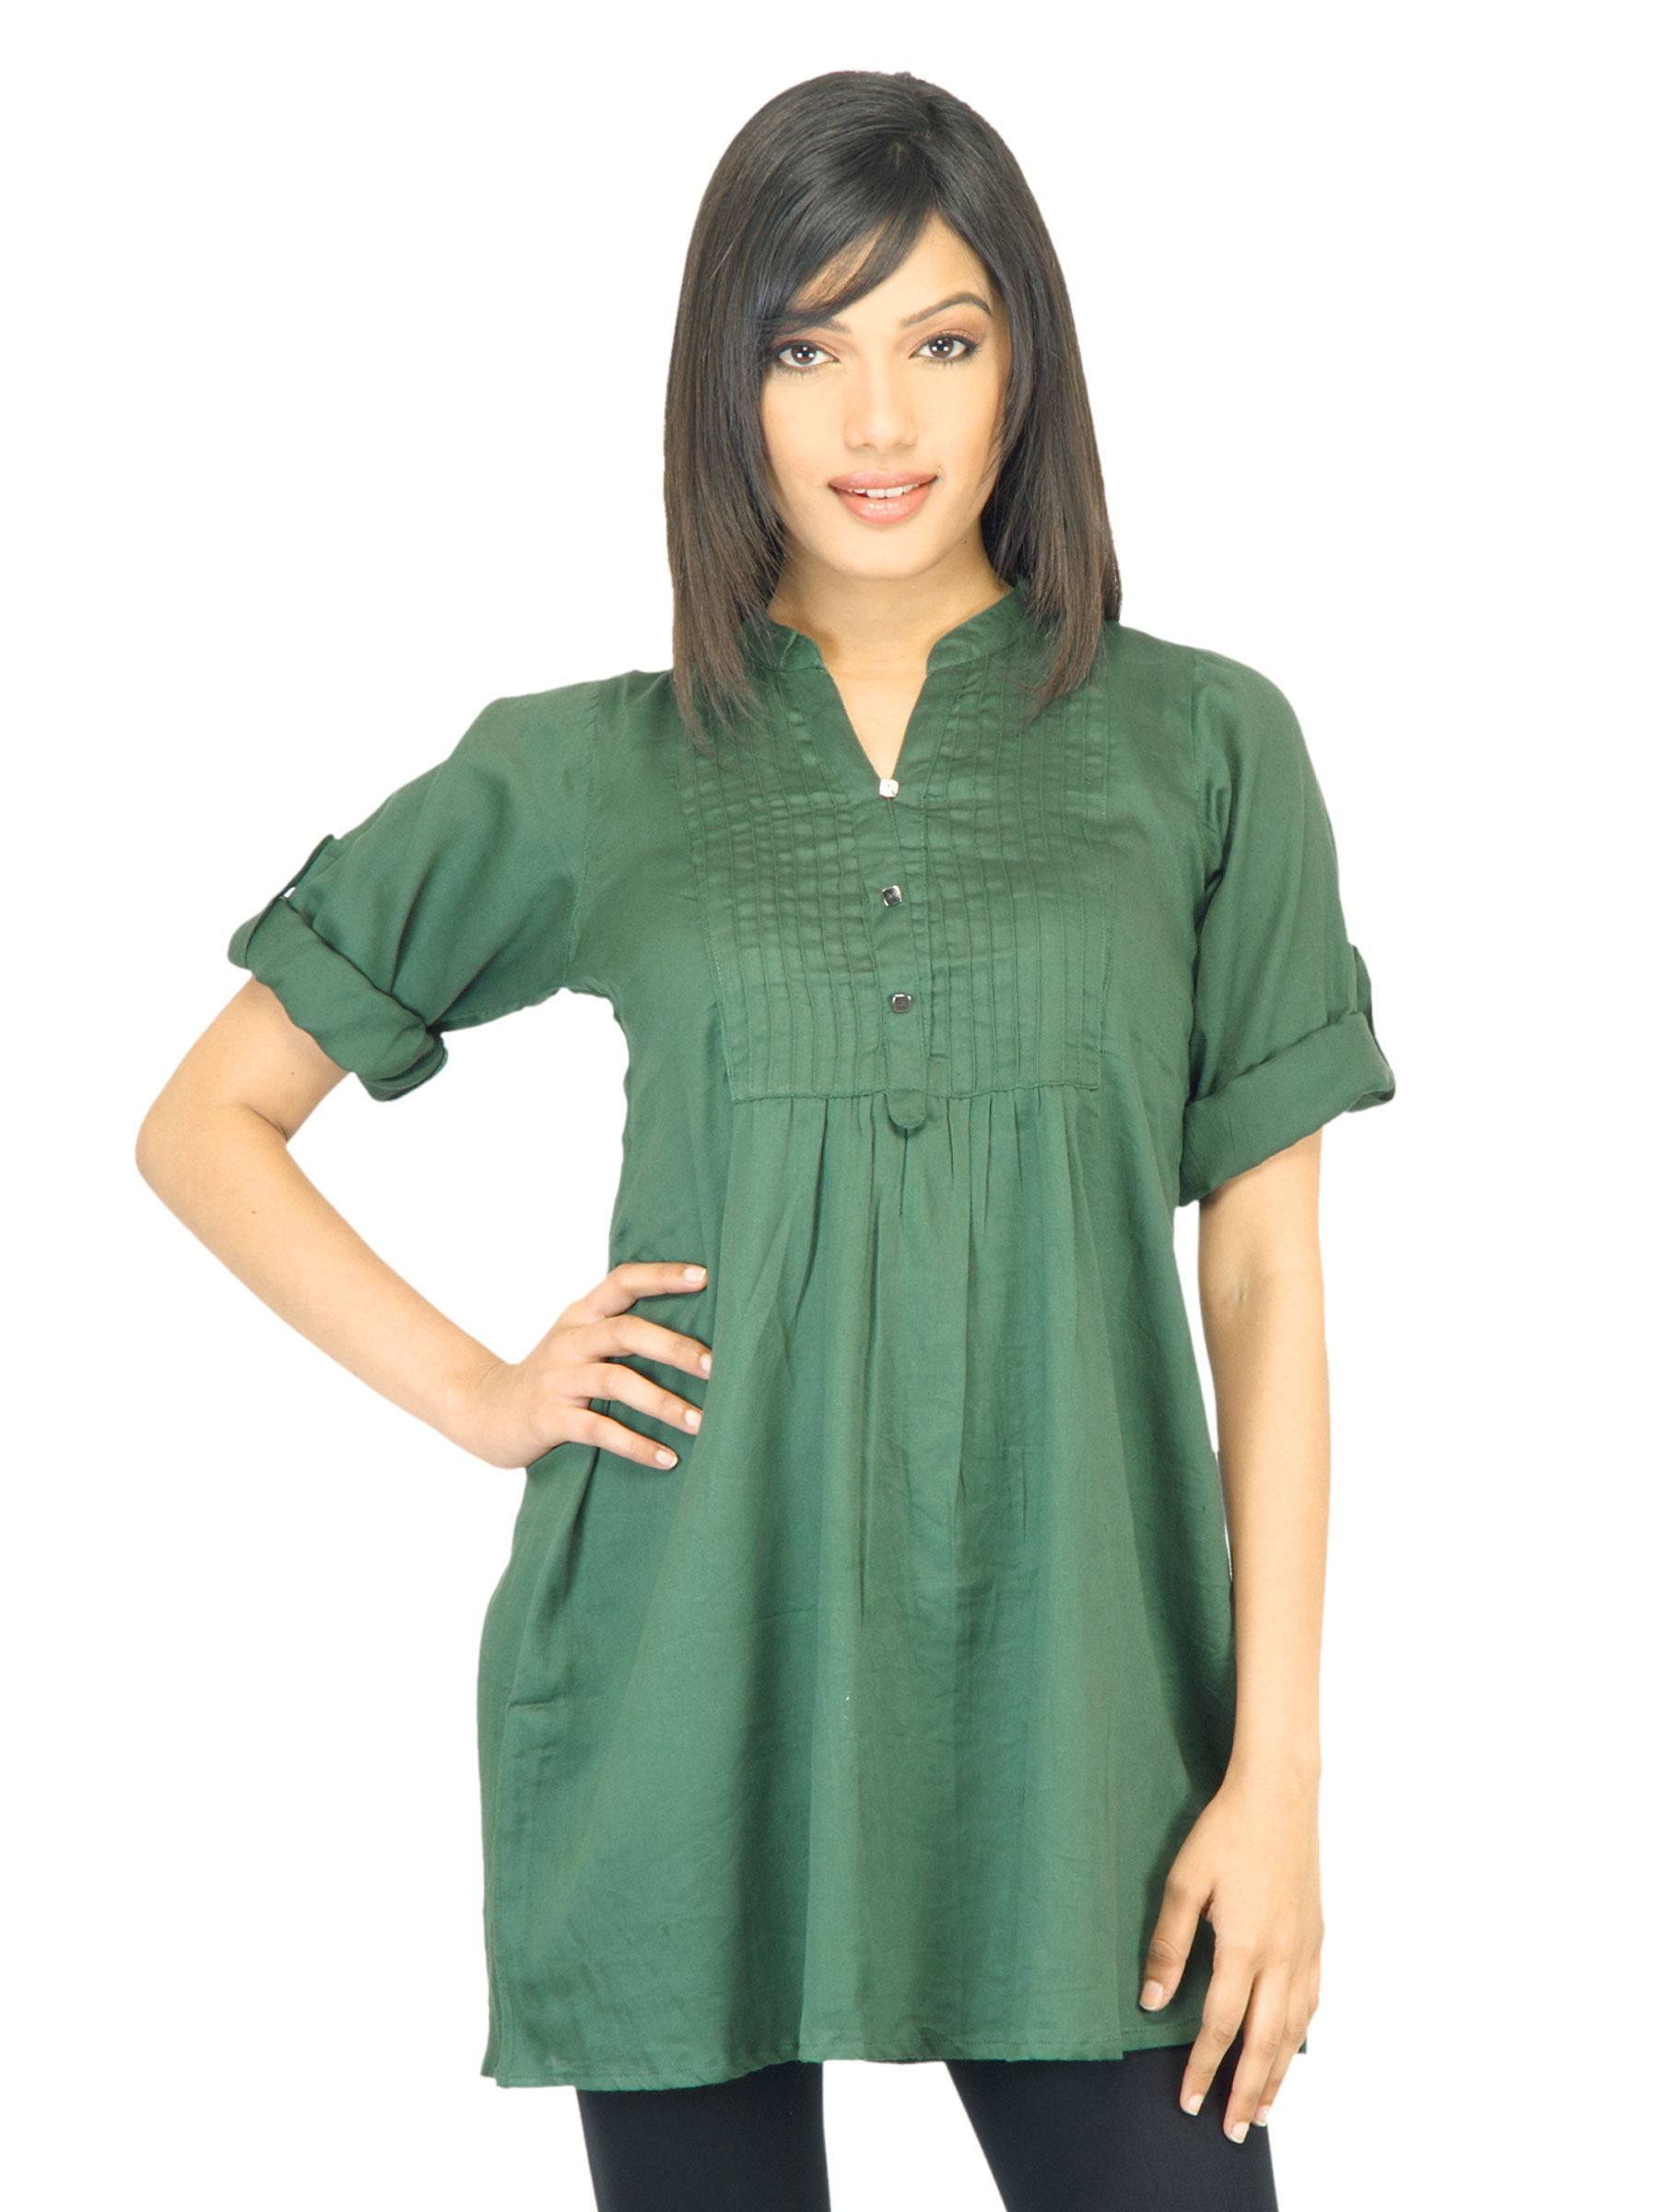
Aneri Women Kavita Green Kurti
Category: Apparel / Topwear / Kurtis
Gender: Women
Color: Green
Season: Fall 2011
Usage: Ethnic